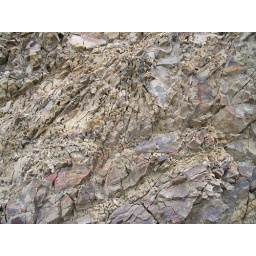
Uplifted distressed rock in road cut, 3 miles below HigleyDSCx1465